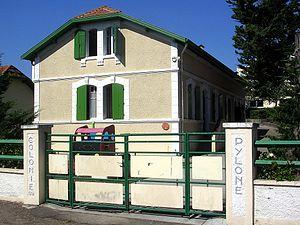
Mimizan-Plage, colonie du Pylone
Mimizan est une commune du Sud-Ouest de la France, située dans le département des Landes en région Nouvelle-Aquitaine. Elle appartient au pays de Born.
La colonie du Pylône est une maison située sur la commune de Mimizan, dans le département français des Landes. Elle doit sa notoriété au fait d'avoir été louée par Coco Chanel de 1924 à 1930 et employée par cette dernière comme centre de vacances pour ses mannequins et petites mains de la région parisienne.
Le château Woolsack ou château de Woolsack ou encore The Woolsack est une propriété foncière située sur la commune de Mimizan, dans le département français des Landes. Construit en 1911 sur les bords du lac d’Aureilhan par l'aristocrate anglais Hugh Grosvenor, duc de Westminster, il est la réplique de The Woolsack, résidence d'été de Rudyard Kipling, auteur du Livre de la jungle. Il est dans un site classé par arrêté du 18 juillet 1978.